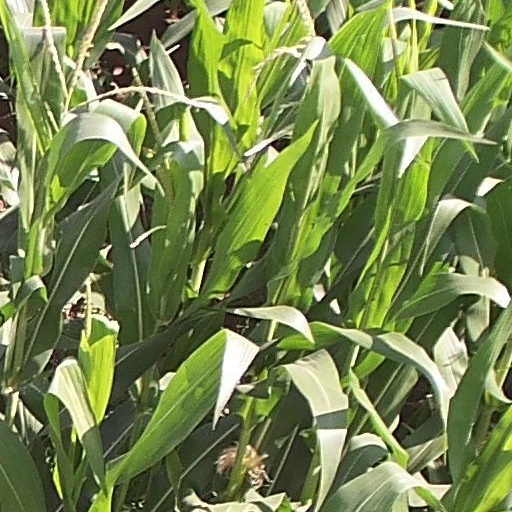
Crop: maize; corn